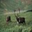
Label: deer